Haole

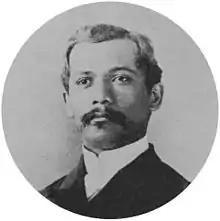
Professor Fred Beckley

A popular fable is that the word means "without breath". This meaning was attributed to Native Hawaiian Professor Frederick William Kahapula Beckley Jr. by Charles W. Kenn, in his 1944 article in the publication "Paradise of the Pacific". According to that author, Beckley states: "The white people came to be known as ha-ole (without breath) because after they said their prayers, they did not breathe three times as was customary in ancient Hawaii."